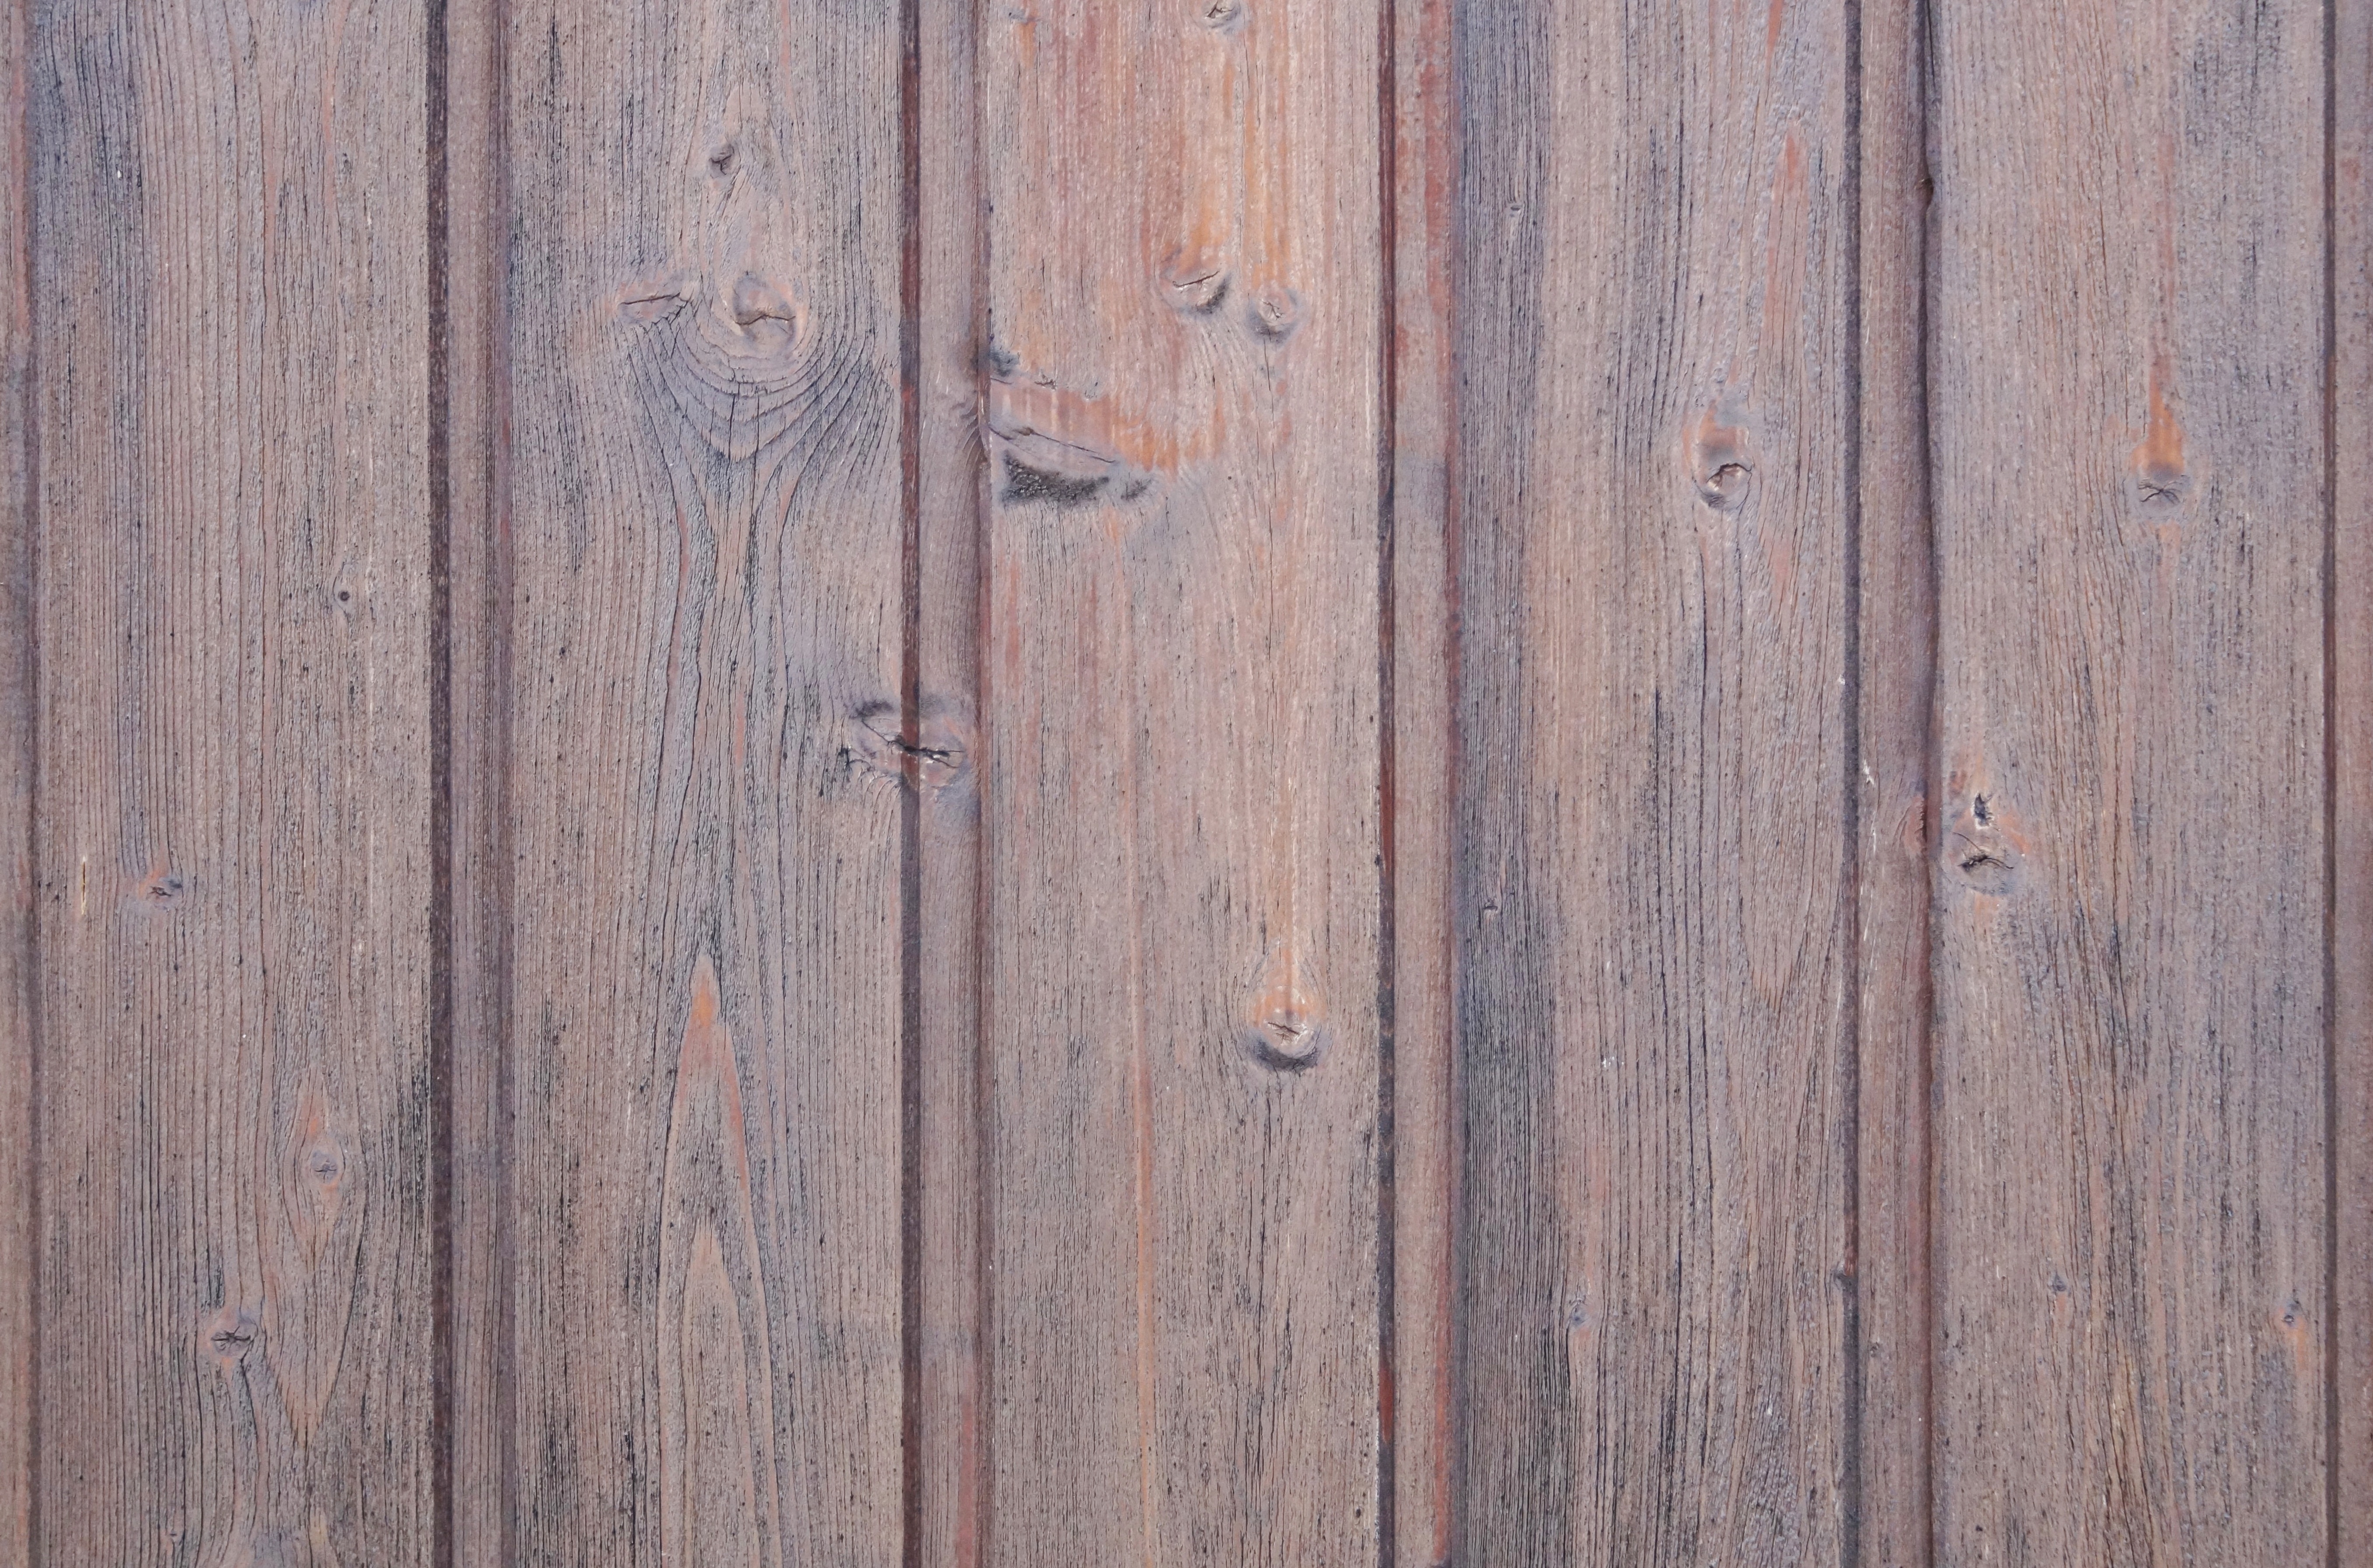
fence, structure, wood, grain, texture, plank, floor, old, wall, door, surface, weathered, background, hardwood, boards, privacy, wooden wall, wood fence, wooden boards, wall boards, flooring, wood flooring, laminate flooring, wood stain